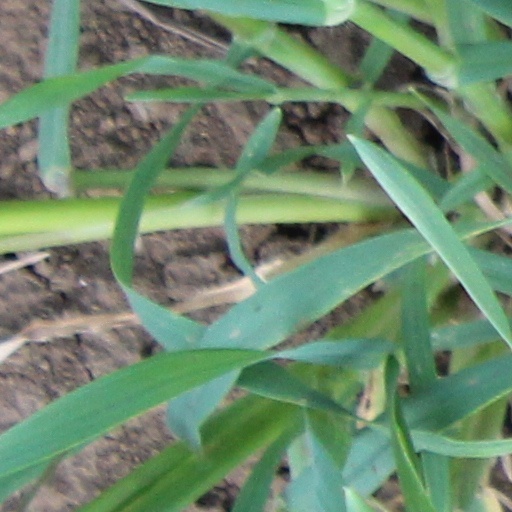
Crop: wheat